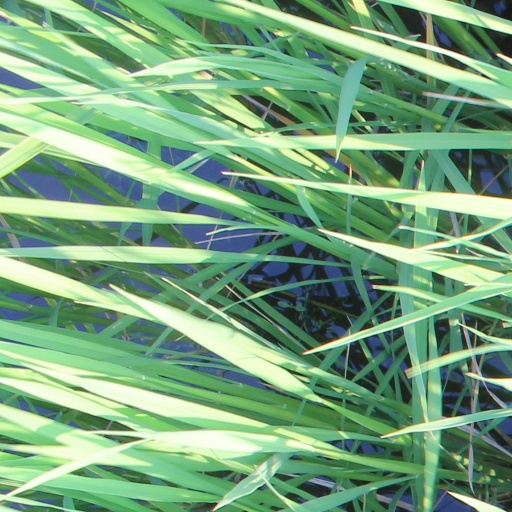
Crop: rice